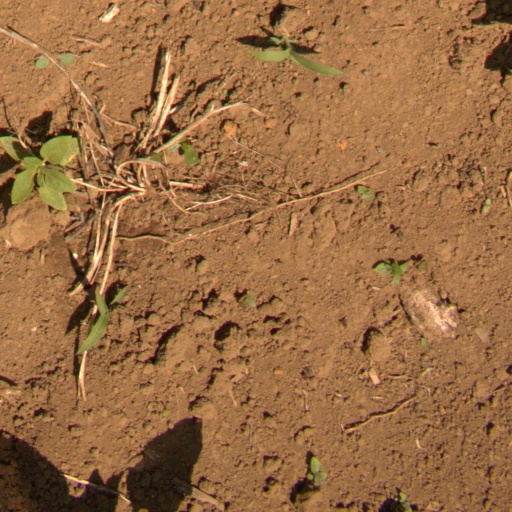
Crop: Jerusalem artichoke